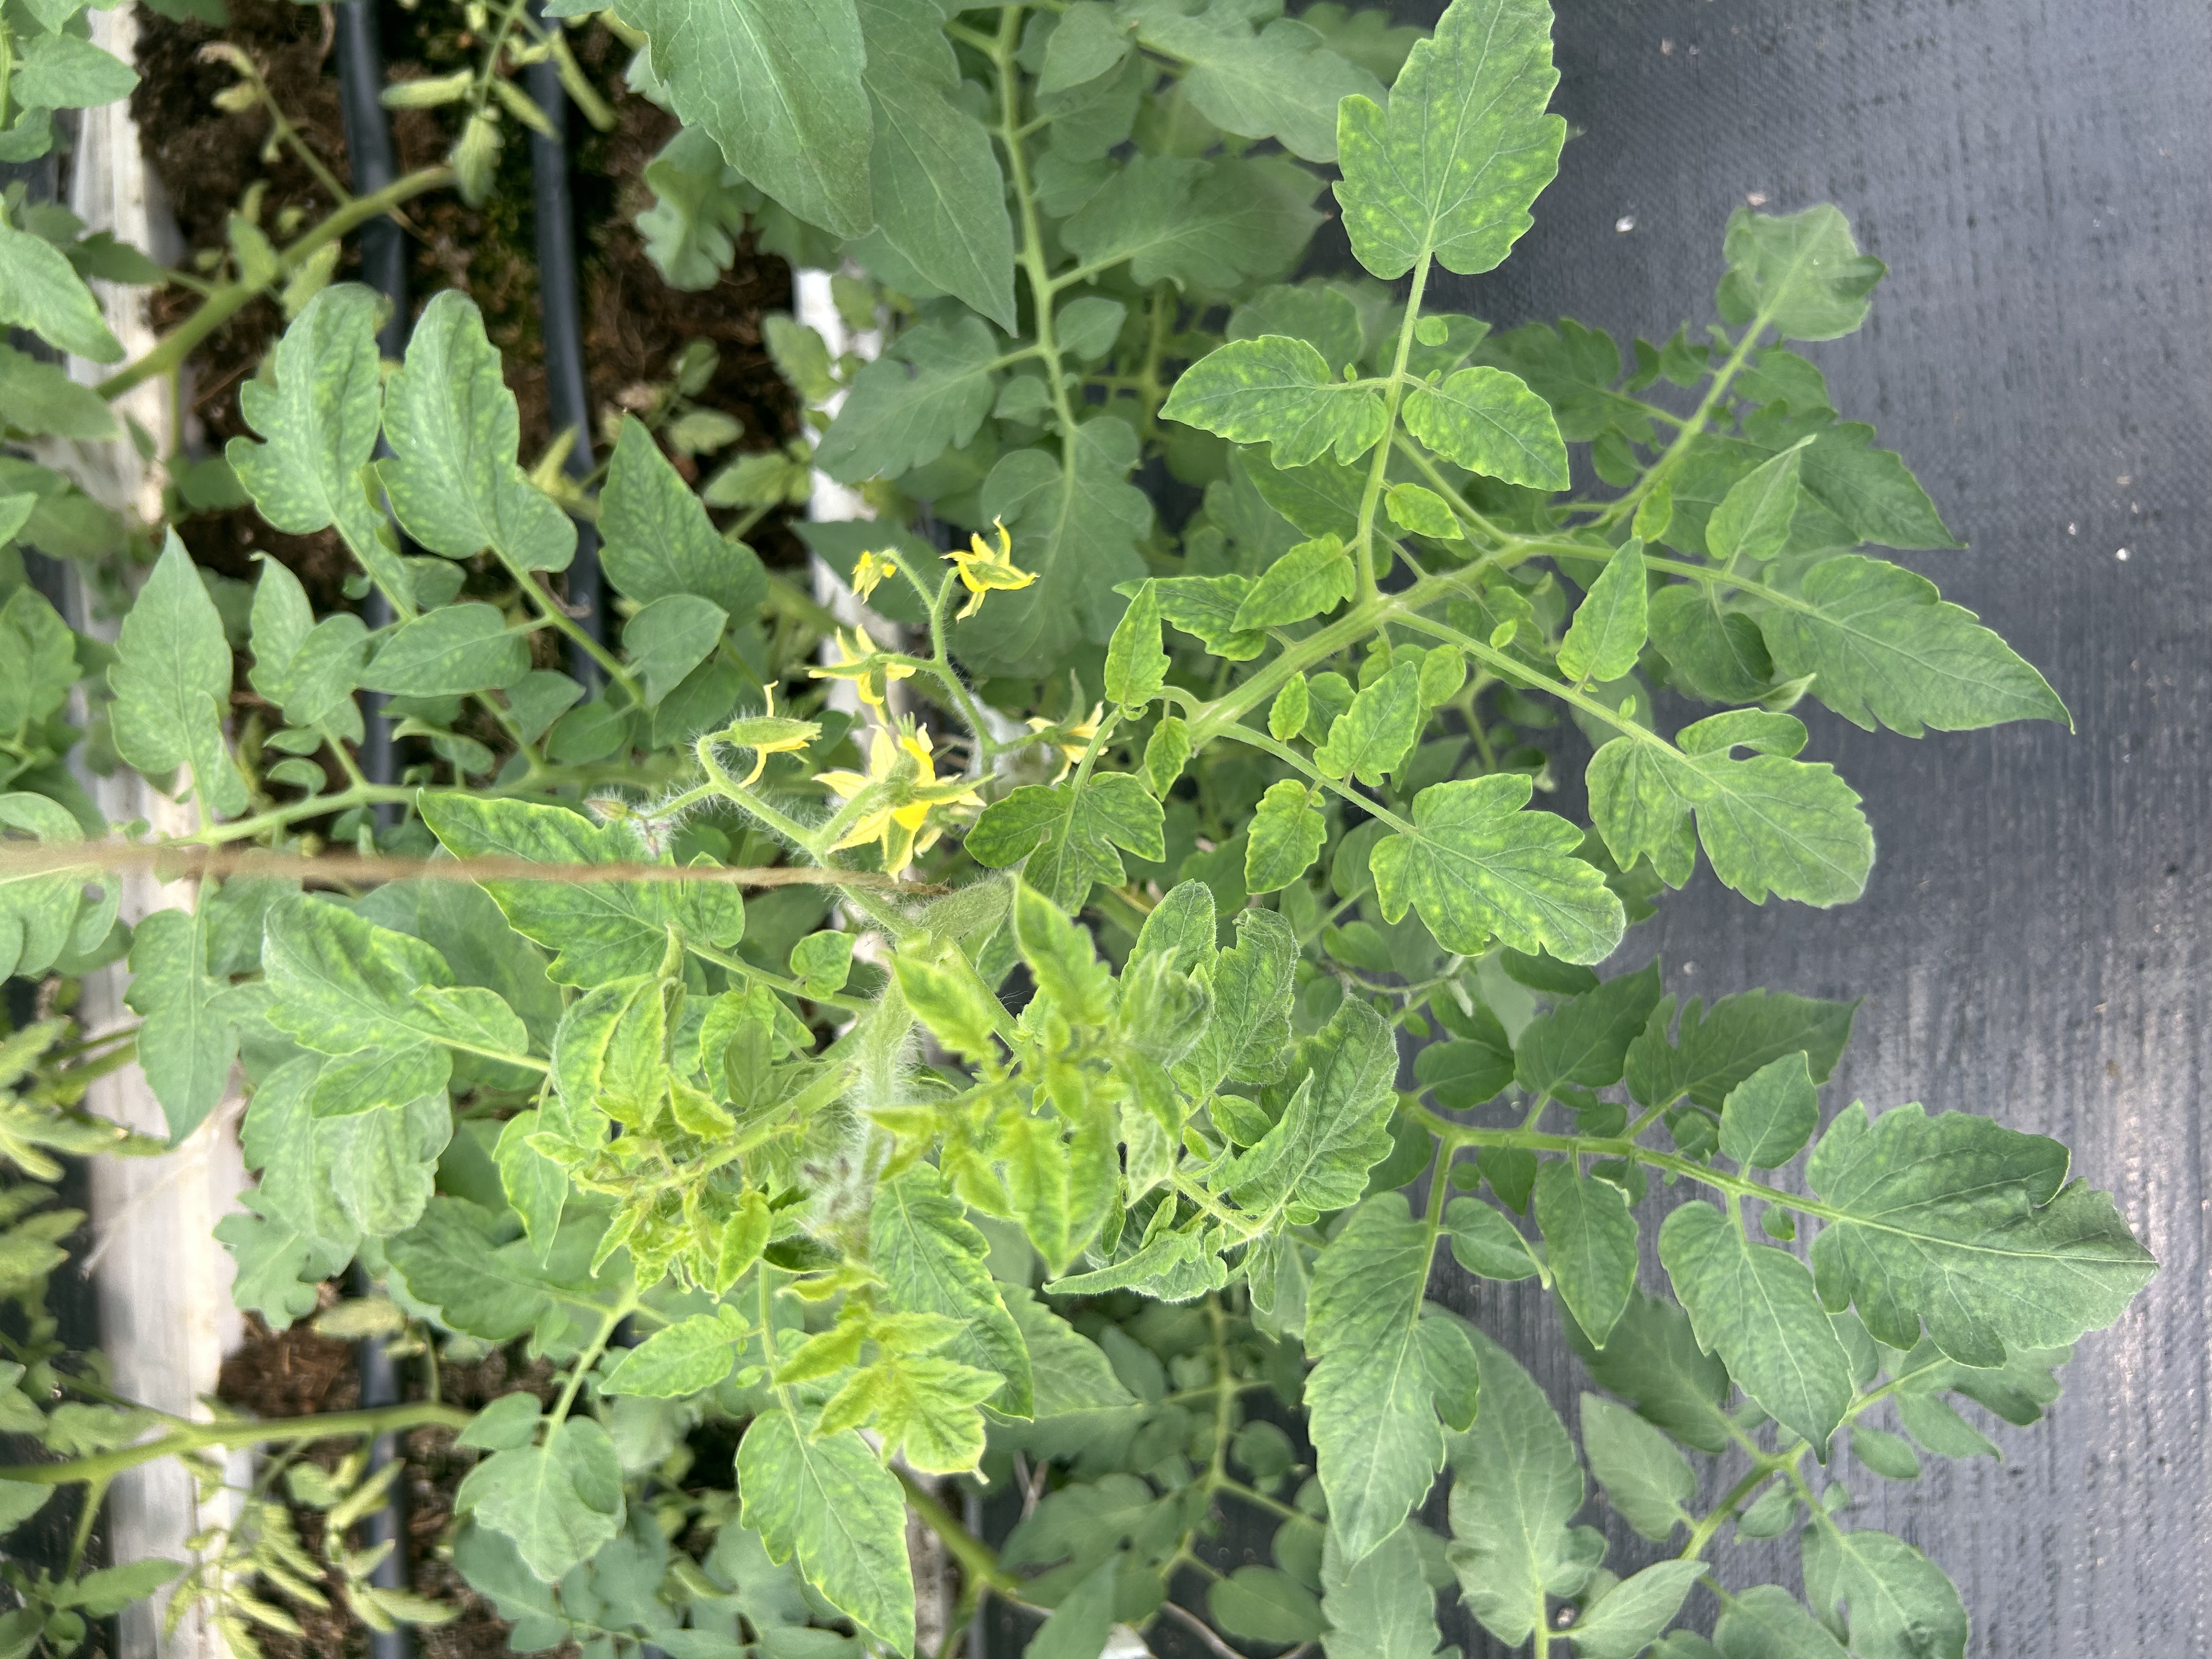
Disease: Viral